Dedications in the Church of England

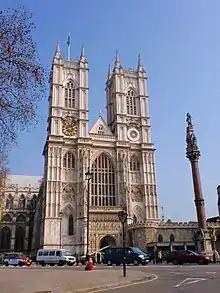
Westminster Abbey is dedicated to Saint Peter

The vast majority of the 16,500 churches in the Church of England are dedicated to one or more people. Most are dedicated to a single 'patron saint', such as Saint Peter or The Virgin Mary, or one of the persons of God, such as Holy Trinity, Christ Church, or The Good Shepherd. Others commemorate Christian events such as the Assumption of Mary or Ascension of Jesus.